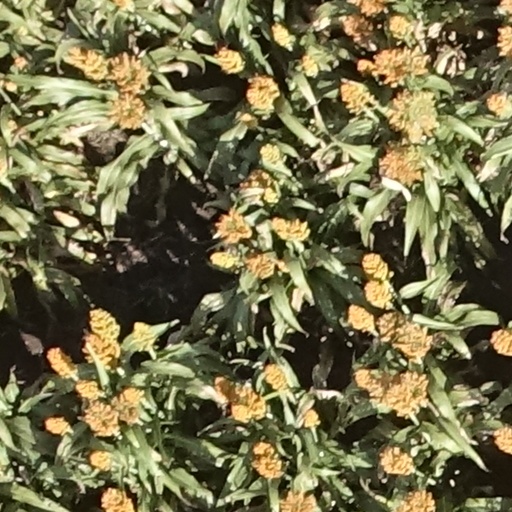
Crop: sorghum